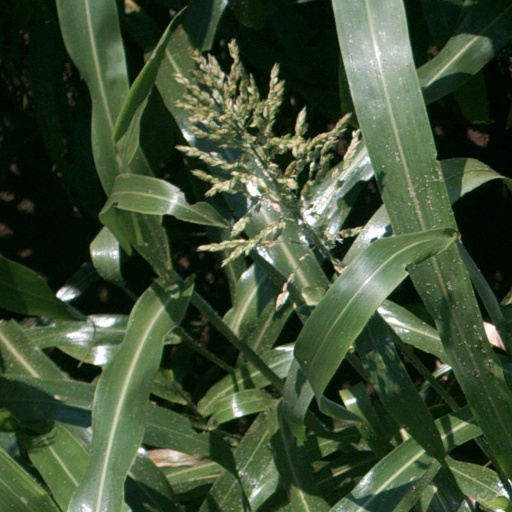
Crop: sorghum